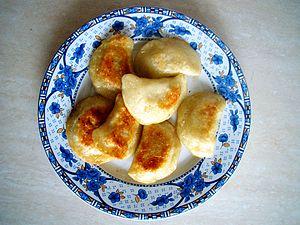
La Pologne, en forme longue république de Pologne, est un État d'Europe centrale, frontalier avec l'Allemagne à l'ouest, la Tchéquie au sud-ouest, la Slovaquie au sud, l'Ukraine à l'est-sud-est et la Biélorussie à l'est-nord-est, enfin la Lituanie et l'enclave russe de Kaliningrad au nord-est. Avec une population de 38 millions d'habitants, la Pologne est le trente-quatrième pays le plus peuplé au monde. Elle est divisée en voïvodies, elles-mêmes subdivisées en districts puis en communes. C'est une république parlementaire qui a pour monnaie nationale le złoty. Elle est membre de l'Union européenne depuis le 1ᵉʳ mai 2004, du Conseil de l'Europe, du groupe de Visegrád, de l'Organisation mondiale du commerce et de l'Organisation des Nations unies.
Pierogi est le nom d'un plat typique de la cuisine polonaise. Il se compose d'éléments du même nom, dont la forme et la pâte ressemblent à une sorte de raviole.